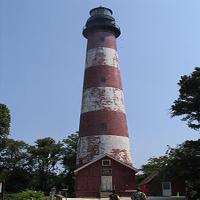
Weather: sun or clear